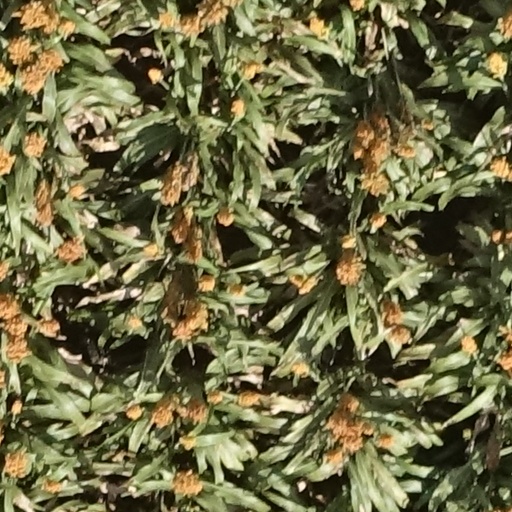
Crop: sorghum